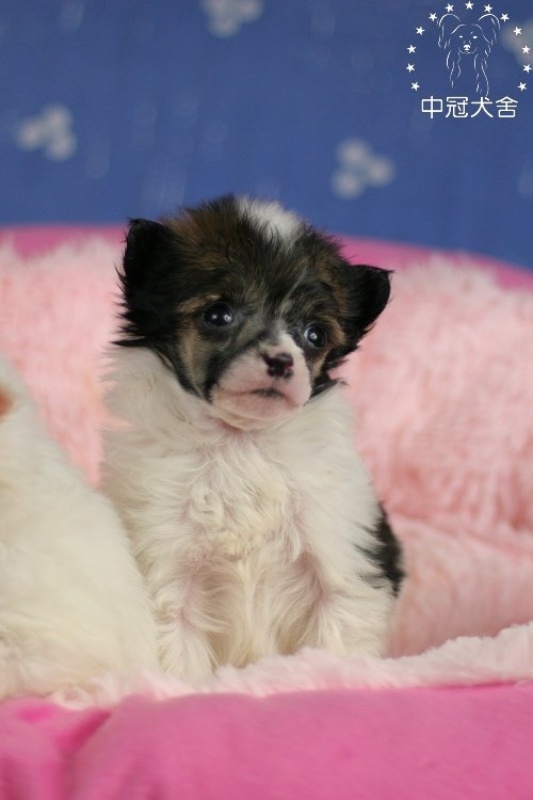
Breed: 234-n000093-Chinese_Crested_Dog